Fama, Mali

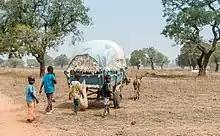
Children with cotton crop

Fama is a small town and rural commune in the Cercle of Sikasso in the Sikasso Region of southern Mali. The commune covers an area of 222 square kilometers and includes the town and five villages. In the 2009 census it had a population of 7,960. The town of Fama, the "chef-lieu" of the commune, is 24 km north of Sikasso.